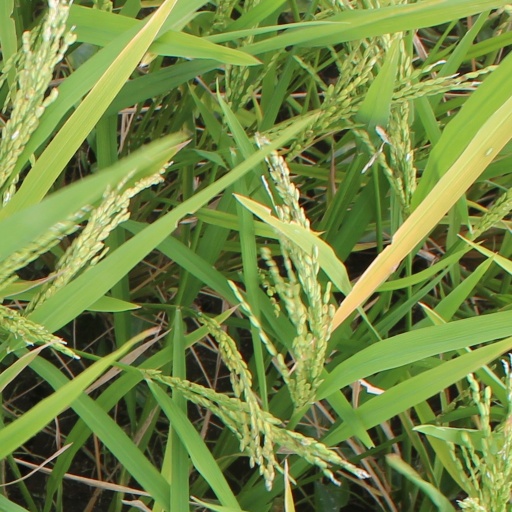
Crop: rice